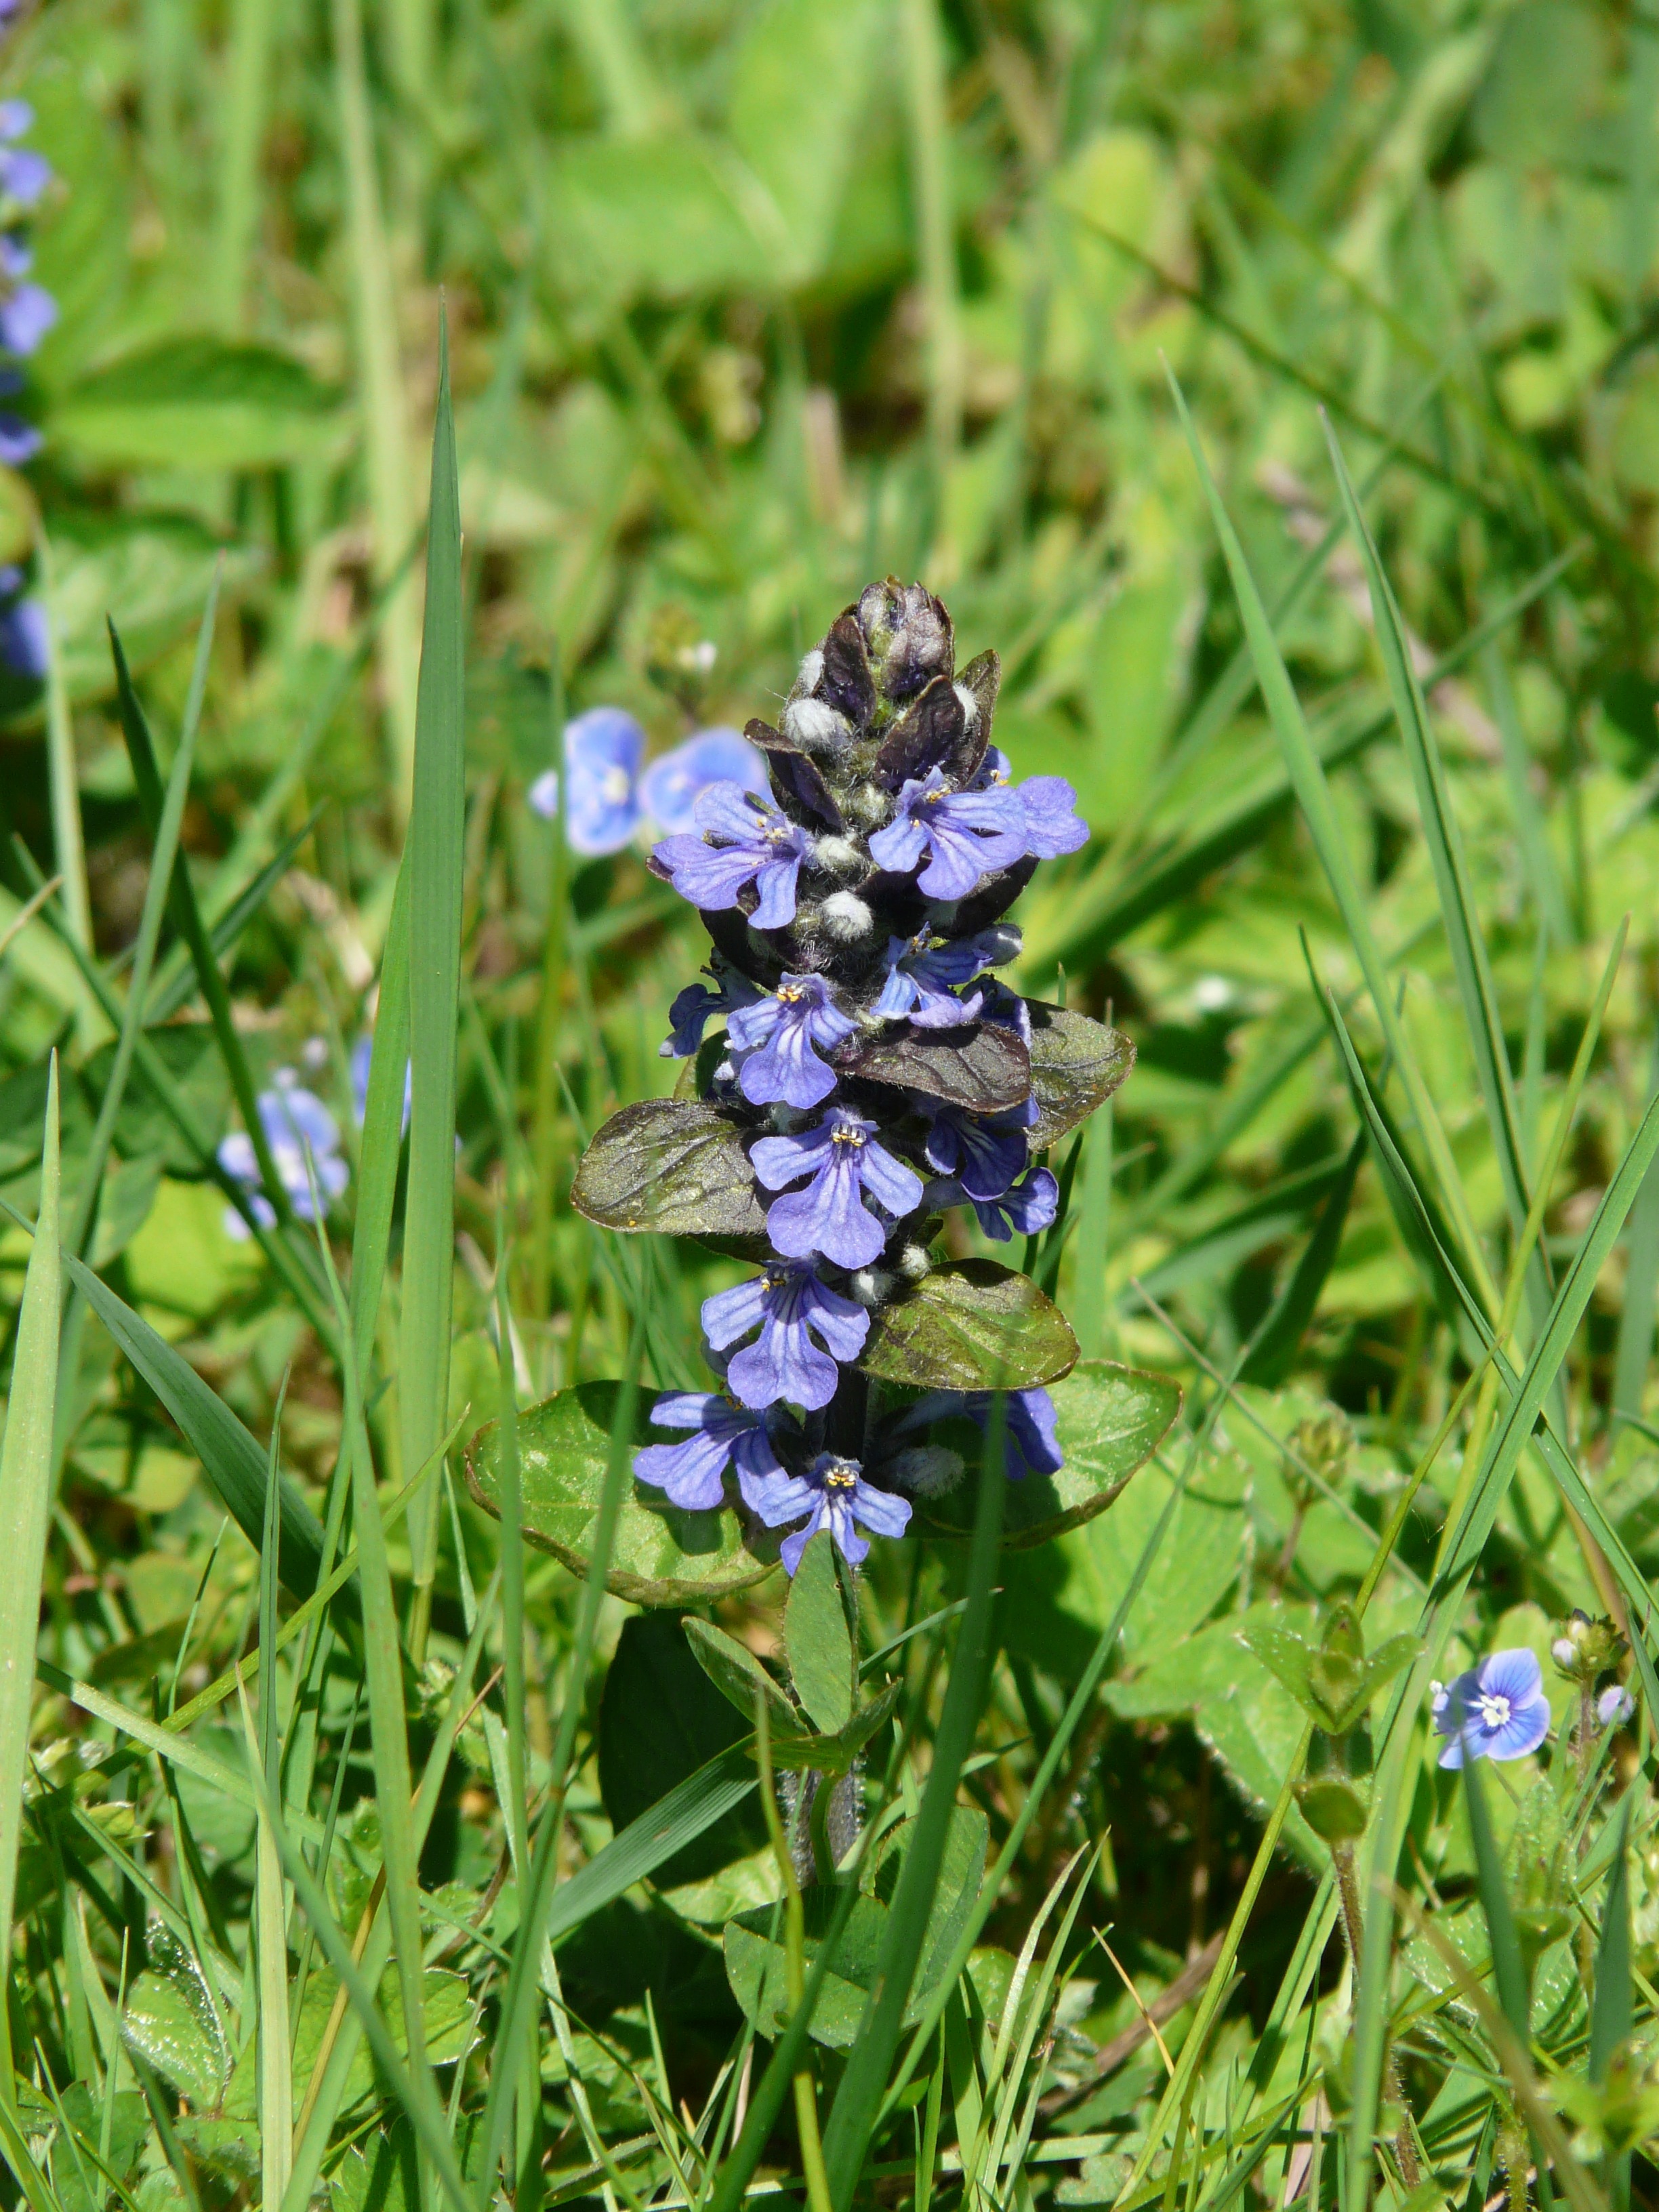
plant, meadow, flower, herb, insect, botany, blue, flora, lavender, wildflower, pointed flower, flowering plant, ajuga, lamiaceae, bugle, ajuga g nsel, land plant, english lavender, french lavender, hyssopus, ajuga reptans l